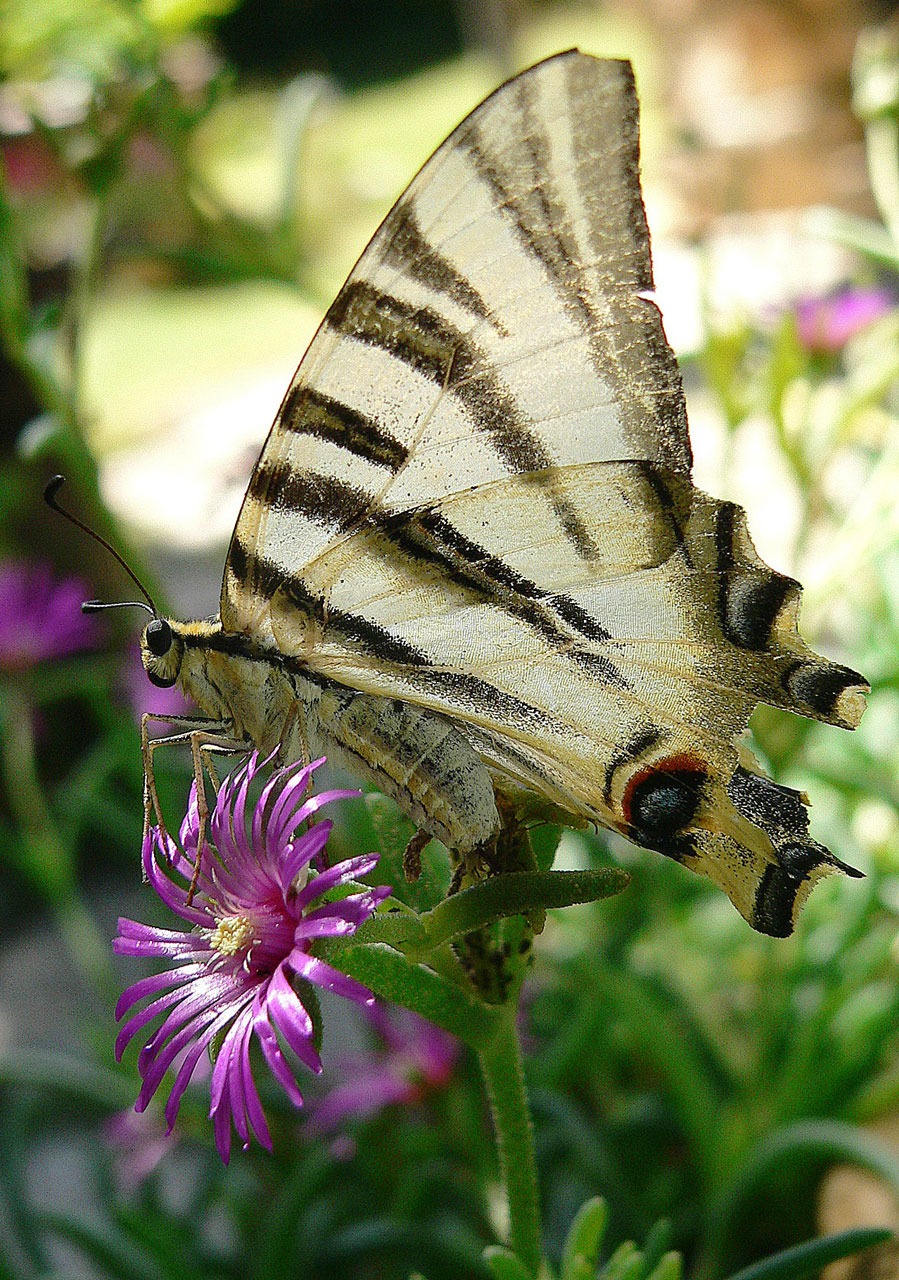
nature, wing, photography, flower, animal, fly, summer, wildlife, antenna, insect, botany, moth, butterfly, pollinate, garden, flora, fauna, invertebrate, caterpillar, monarch, close up, creature, species, nectar, flutter, macro photography, arthropod, cocoon, pollinator, moths and butterflies, lycaenid